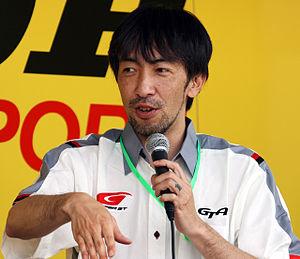
Naoki Hattori est un journaliste sportif et pilote automobile japonais. Il a notamment remporté le Championnat du Japon de Formule 3. Il a une très courte expérience en Formule 1 lorsqu'il fut contacté par Coloni, alors en cessation de paiements. Grâce à ses sponsors, il pilote lors des deux derniers Grand Prix de la saison 1991, sans réussir à qualifier sa voiture pour la course.